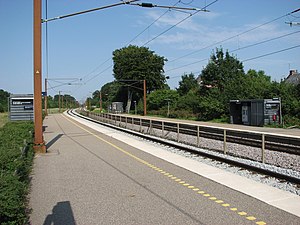
Holmstrup Station
Holmstrup Station er en jernbanestation i Holmstrup.